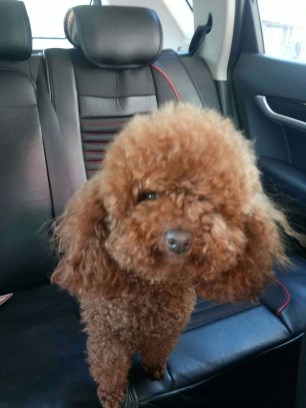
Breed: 7449-n000128-teddy